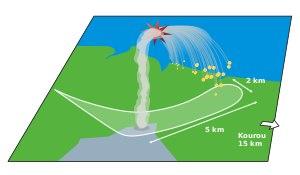
Le vol 501 est le vol inaugural du lanceur européen Ariane 5, qui a eu lieu le 4 juin 1996. Il s'est soldé par un échec, causé par un dysfonctionnement informatique, qui vit la fusée se briser et exploser en vol seulement 36,7 secondes après le décollage.
Un dépassement d'entier est, en informatique, une condition qui se produit lorsqu'une opération mathématique produit une valeur numérique supérieure à celle représentable dans l'espace de stockage disponible. Par exemple, l'ajout d'une unité au plus grand nombre pouvant être représenté entraîne un dépassement d'entier.